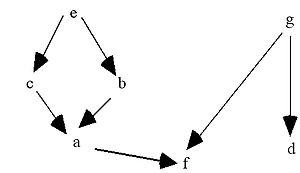
exemple de graphe implicatif en ASI
L’analyse statistique implicative est une méthode non symétrique d’analyse de données croisant des sujets ou des objets avec des variables de type quelconque : booléennes, numériques, modales, vectorielles, séquentielles, intervalles, floues et rangs.